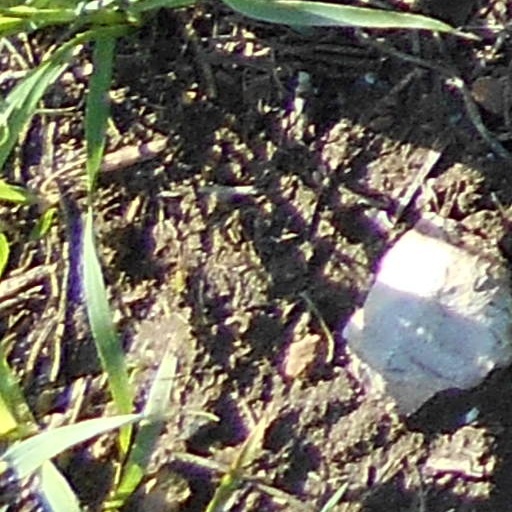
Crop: wheat